West Ashton

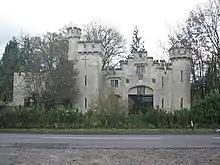
Long's Park Castle

To the north of the village on the A350 is the folly known as Long's Park Castle, originally a lodge for Rood Ashton House. It is now used as holiday accommodation.